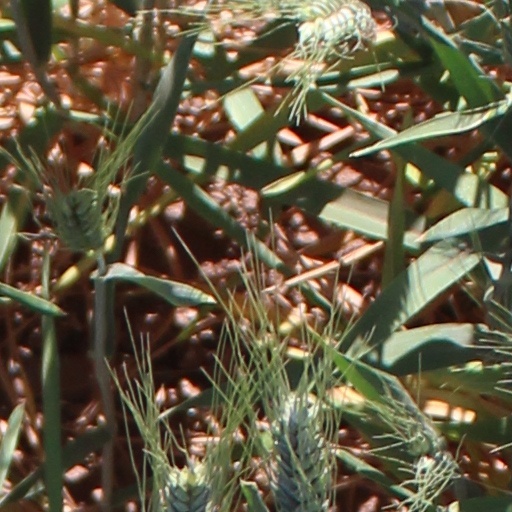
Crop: wheat